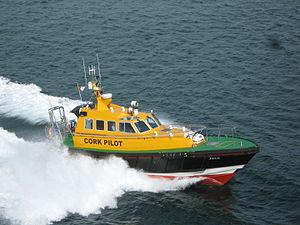
Navire pilote dans le port de Cork